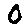
Label: 0